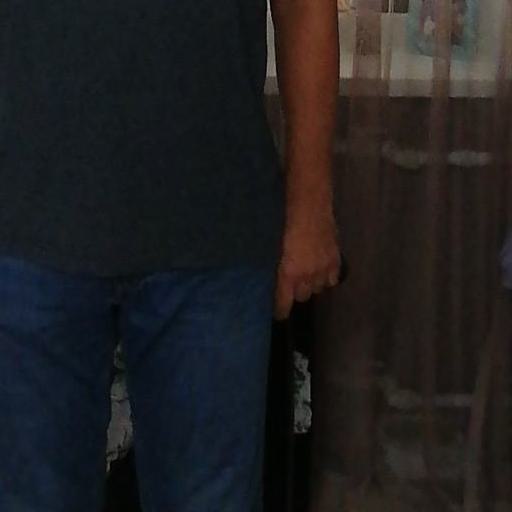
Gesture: no_gesture